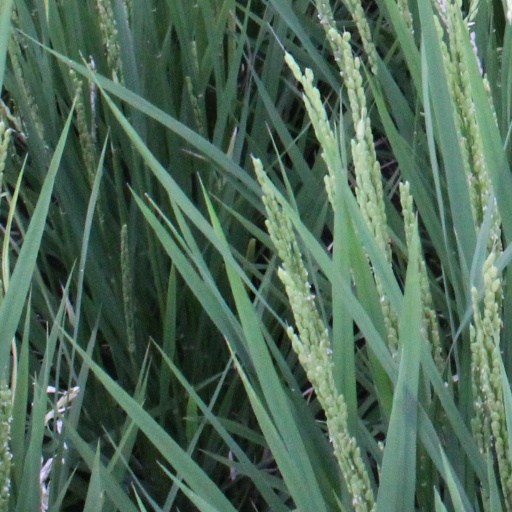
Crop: rice